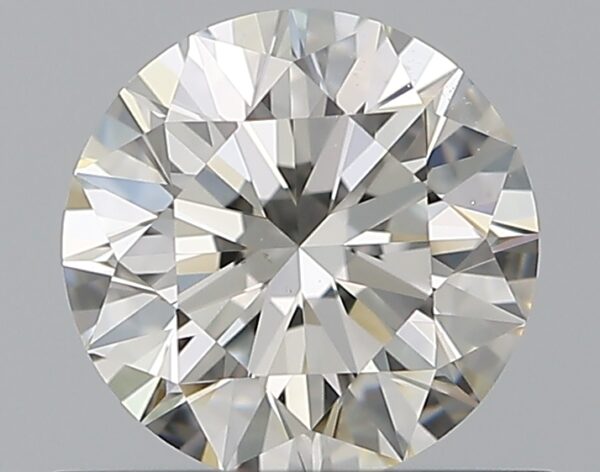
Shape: round
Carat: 0.65
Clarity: VS1
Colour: J
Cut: EX
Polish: EX
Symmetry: EX
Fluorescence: F
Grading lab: GIA
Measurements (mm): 5.54 x 5.56 x 3.44